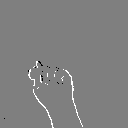
ASL letter: t